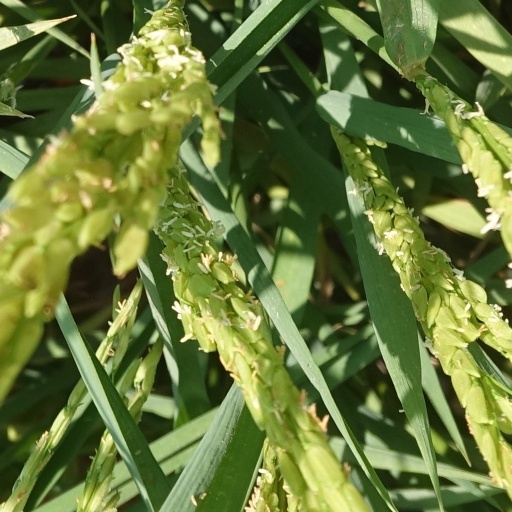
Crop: rice